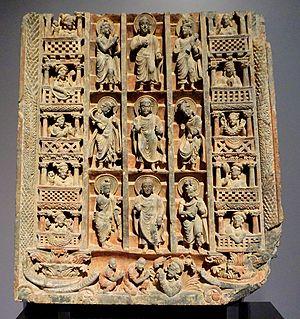
Sankissa ou Sankassa est une ancienne cité située dans l'Uttar Pradesh en Inde.